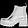
Label: Ankle boot